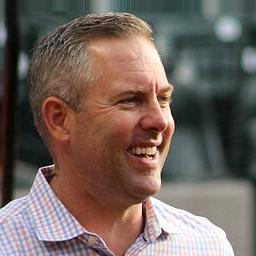
Age: 42